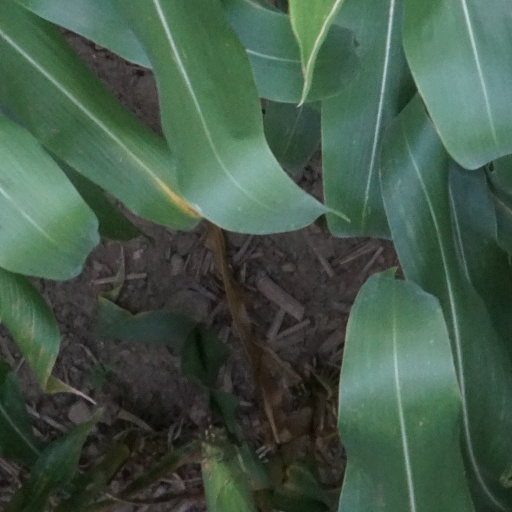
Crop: maize; corn